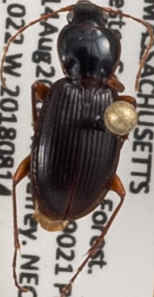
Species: Synuchus impunctatus
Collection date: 2018-08-14
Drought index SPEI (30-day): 2.09
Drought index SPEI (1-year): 1.16
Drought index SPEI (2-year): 0.82